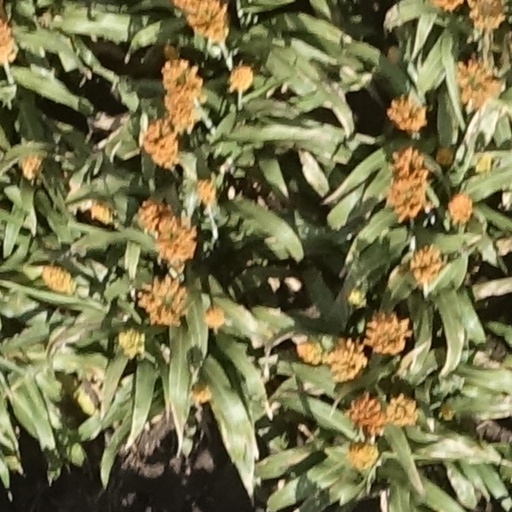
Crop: sorghum